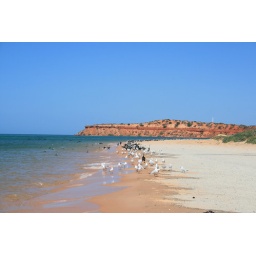
The view from the beach below the cliffs. The beach smelt like fish and birds. The Cliffs of Peron sandstone are in the background.